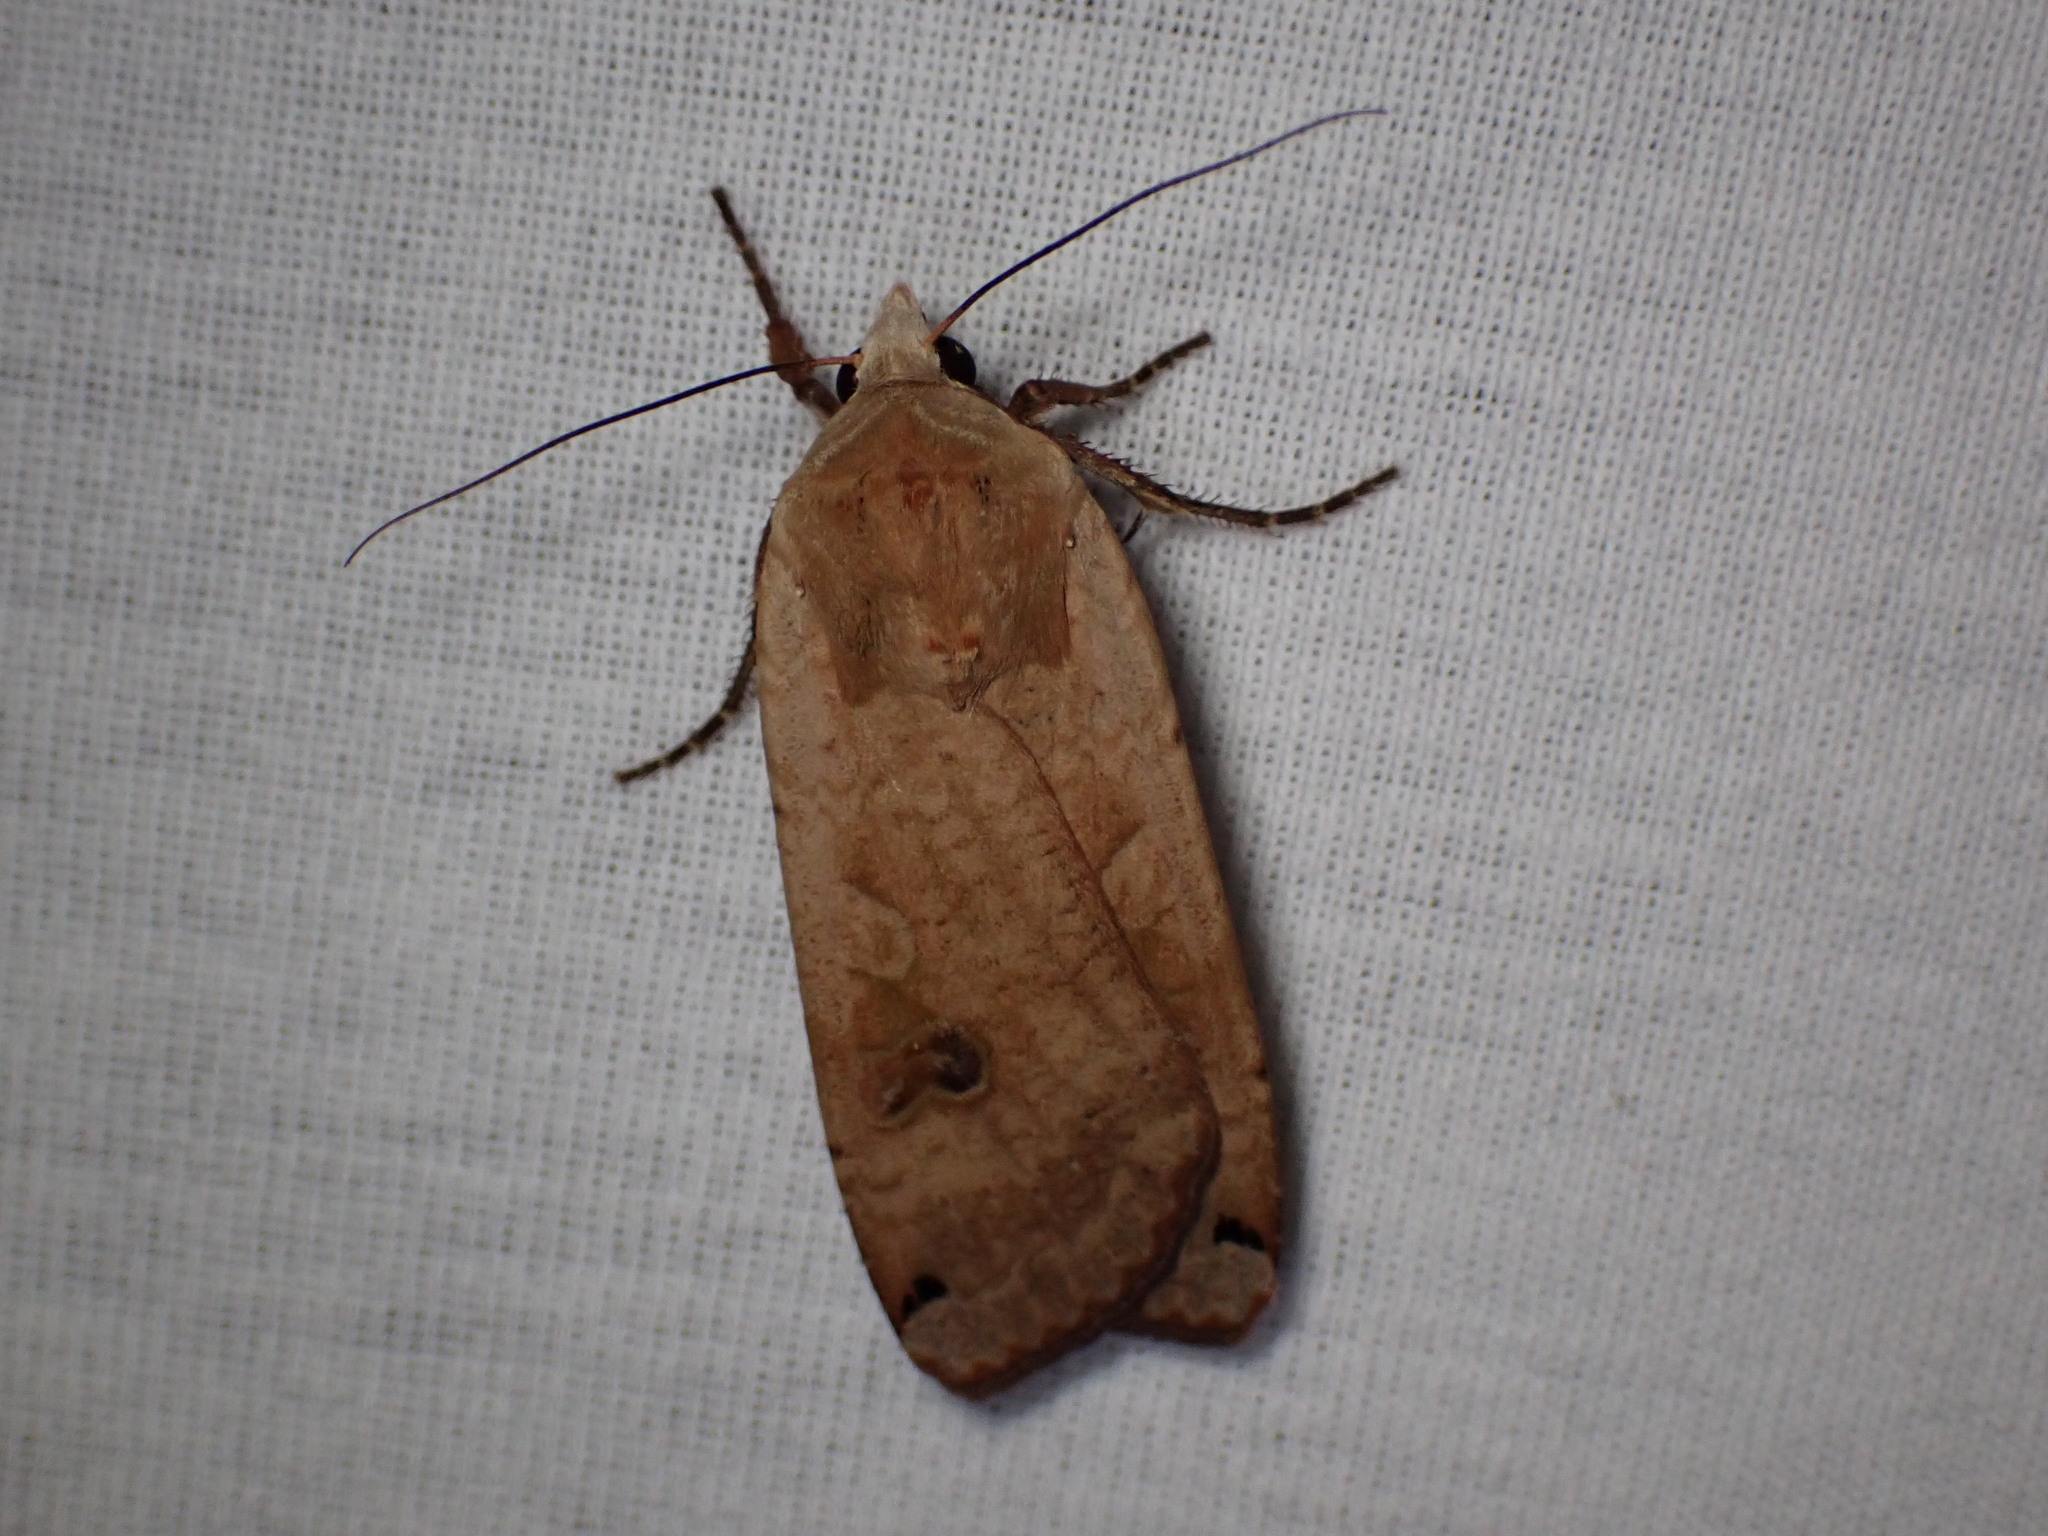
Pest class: cutworms